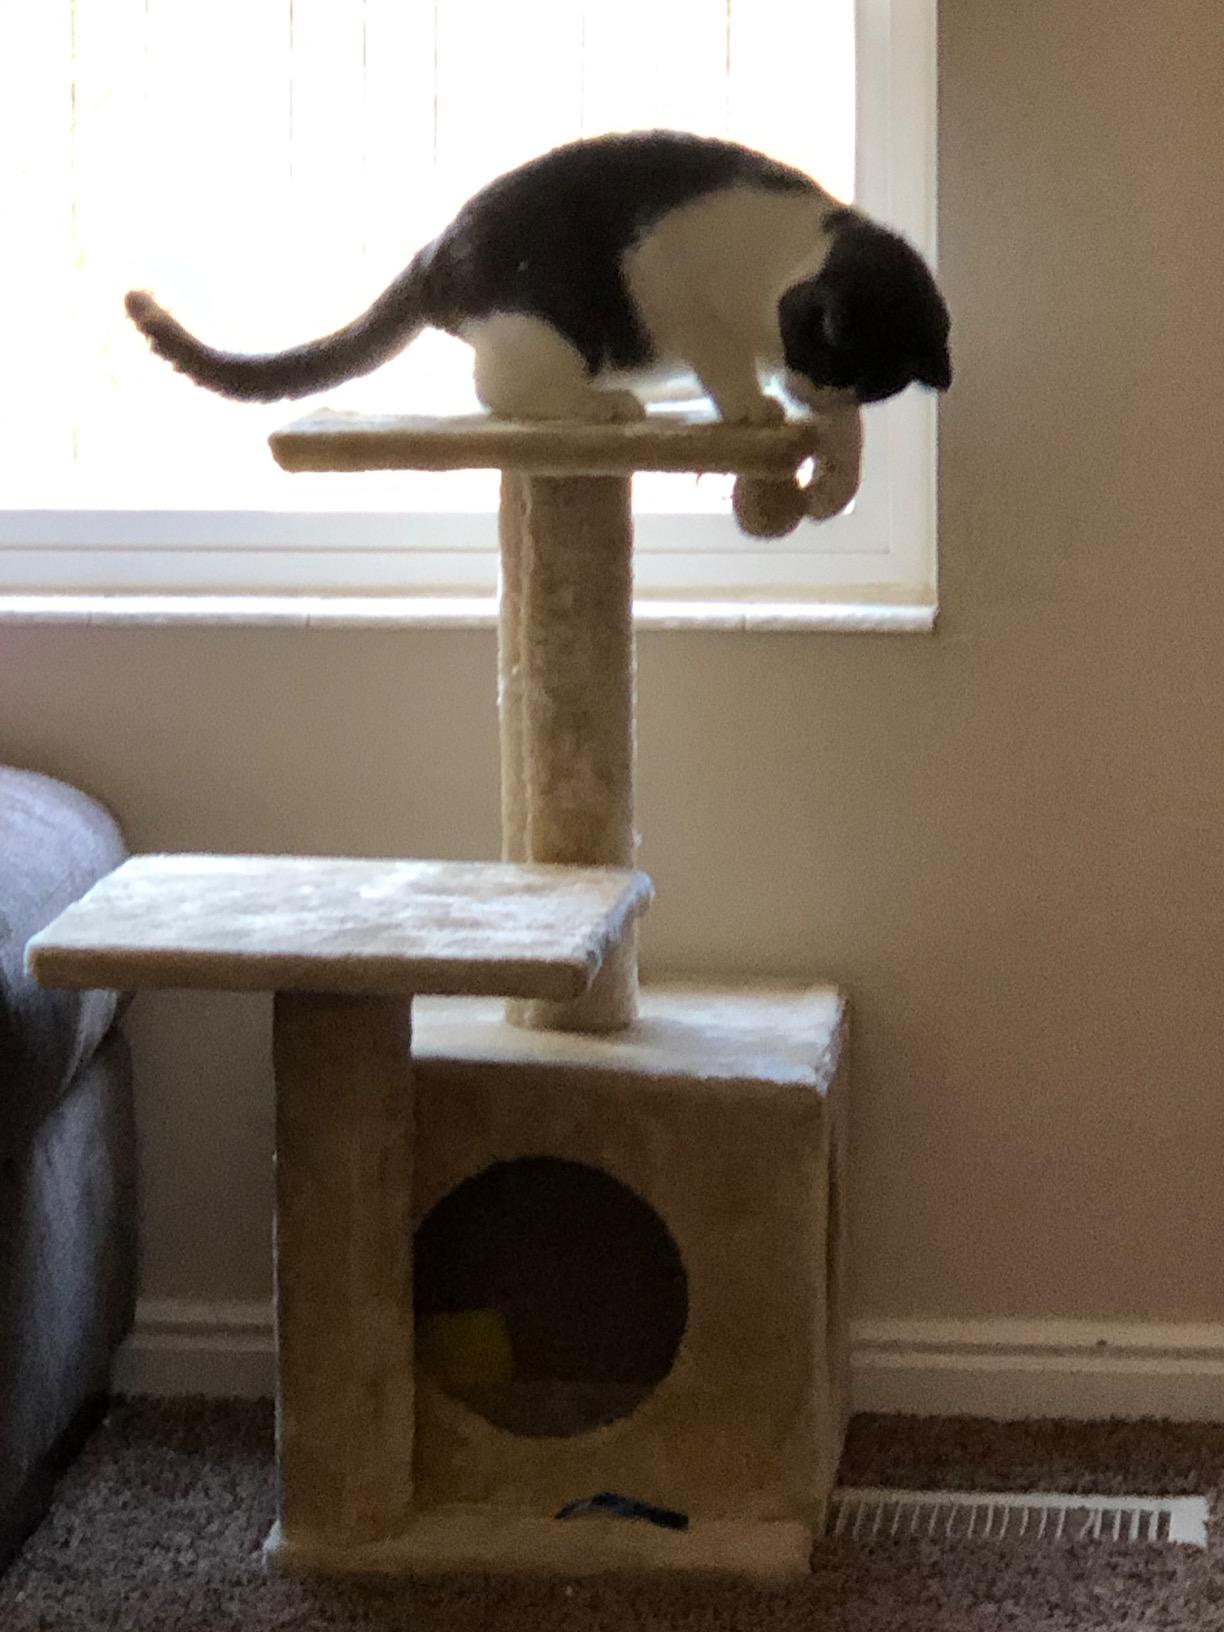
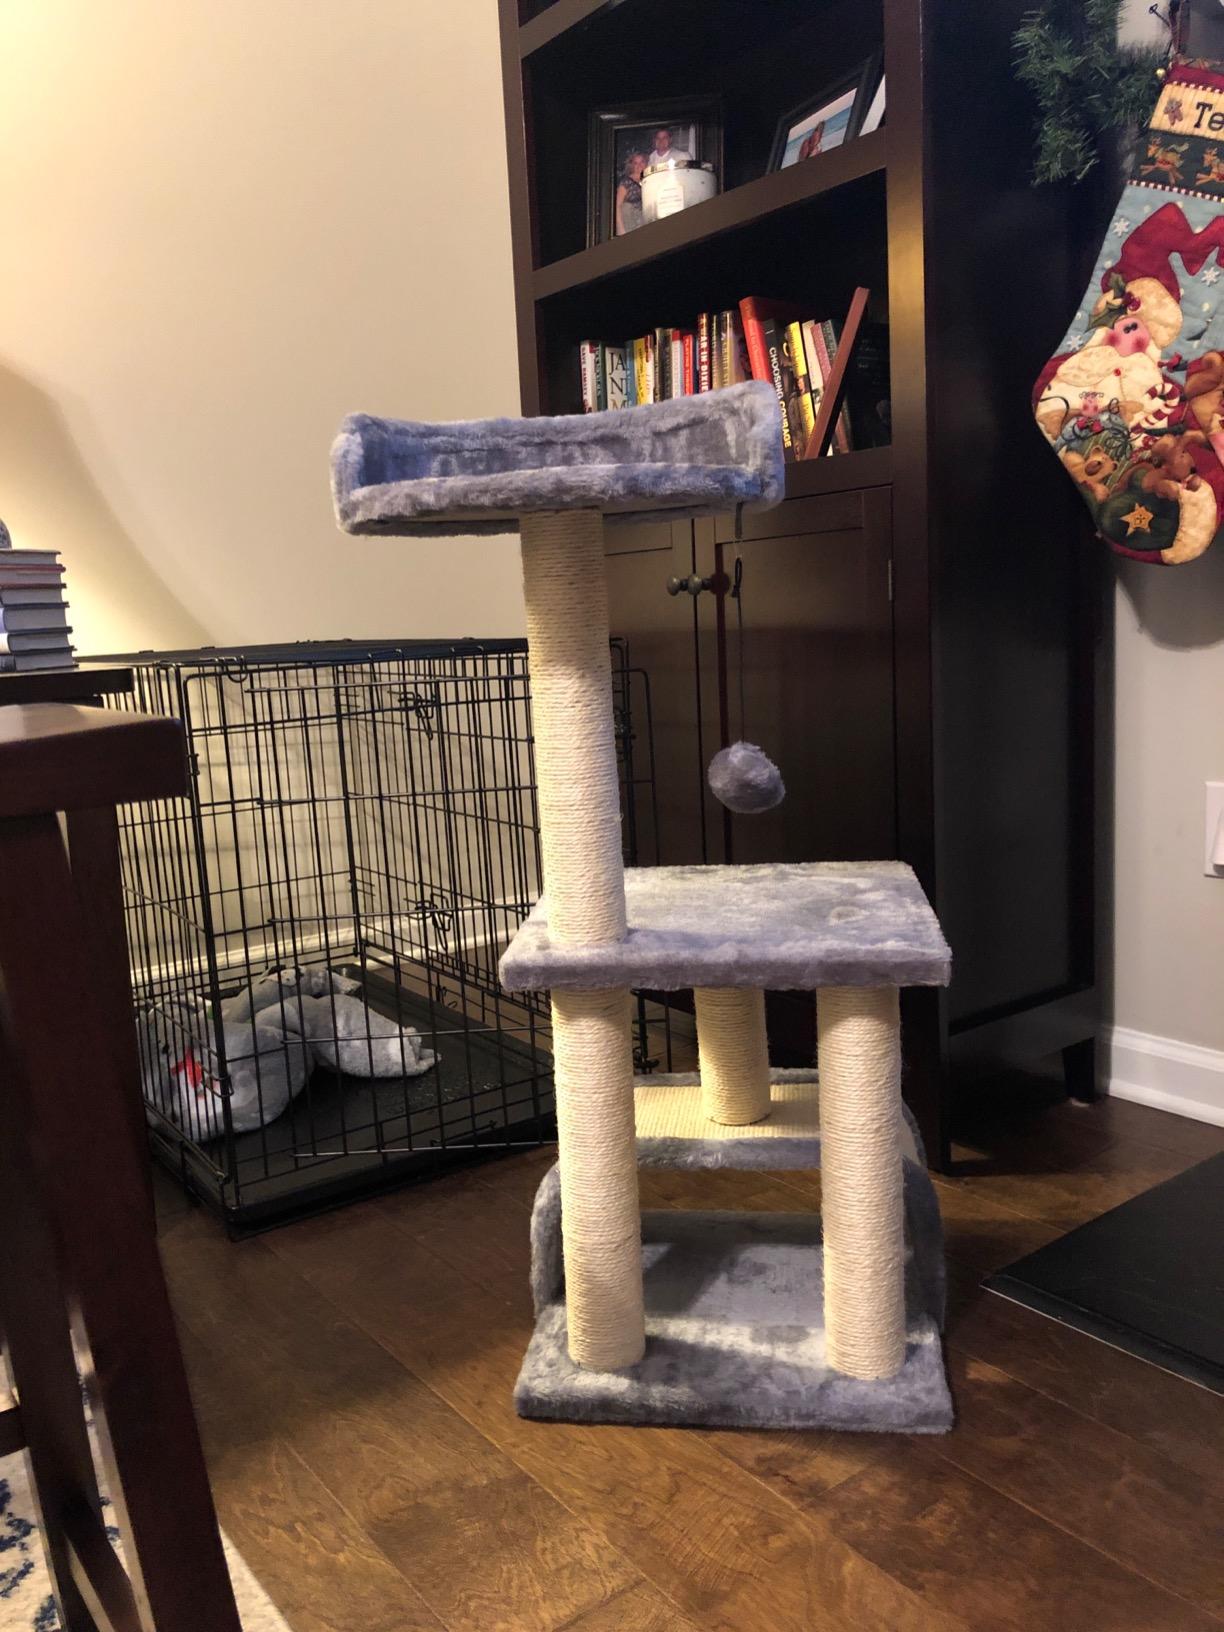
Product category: items_cat tree
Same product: no